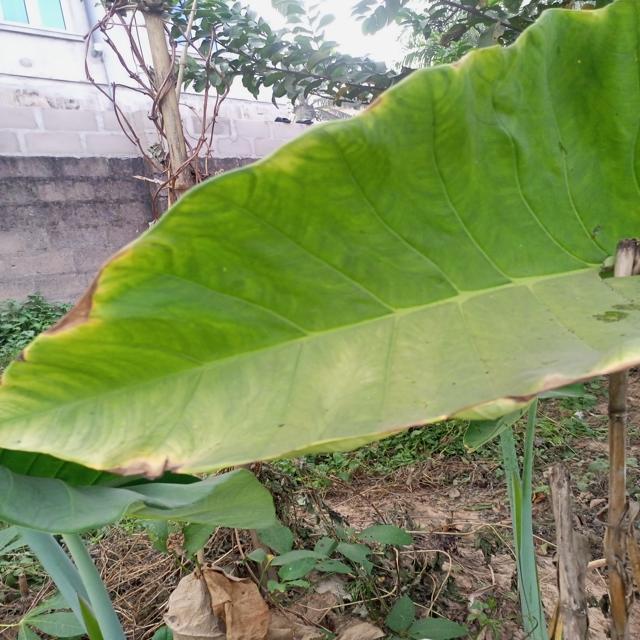
Label: Early_Blight